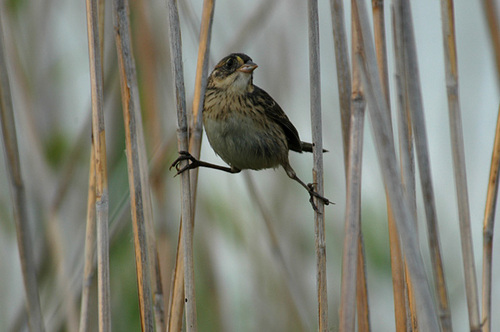
the bird has skinny black thighs and black feet.
this little bird is speckled brown with a light belly and breast.
a small brown bird with an off-white belly.
this bird is white and brown in color with a brown beak, and black eye rings.
a small bird with large black feet and a yellow patch on crown.
this is small bird with short gray bill, white throat and belly with dark wings and black feet.
this bird has wings that are black and has a gray chest
this bird has a beige breast, yellow stripes on its face, with a small pointed beak.
this bird has black tarsus and feet, and brown wings with a cream spotted belly and rump.
this bird has wings that are black and has a white body
Species: Seaside Sparrow